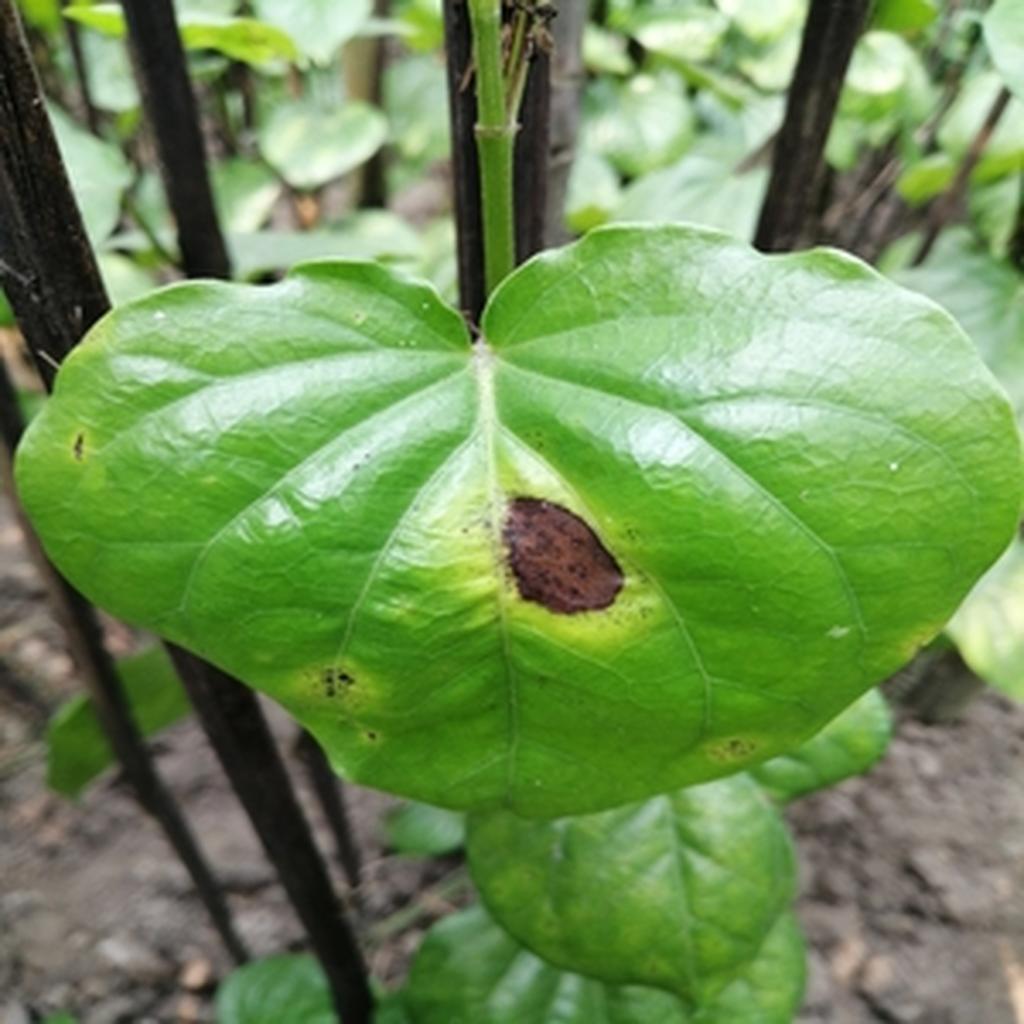
Label: Leaf_Rot